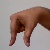
The image shows a hand gesture representing the letter 'Q' in Indian Sign Language.